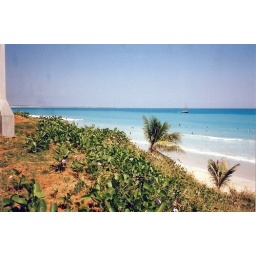
The red soil meets the bright white sand by the clear blue water.